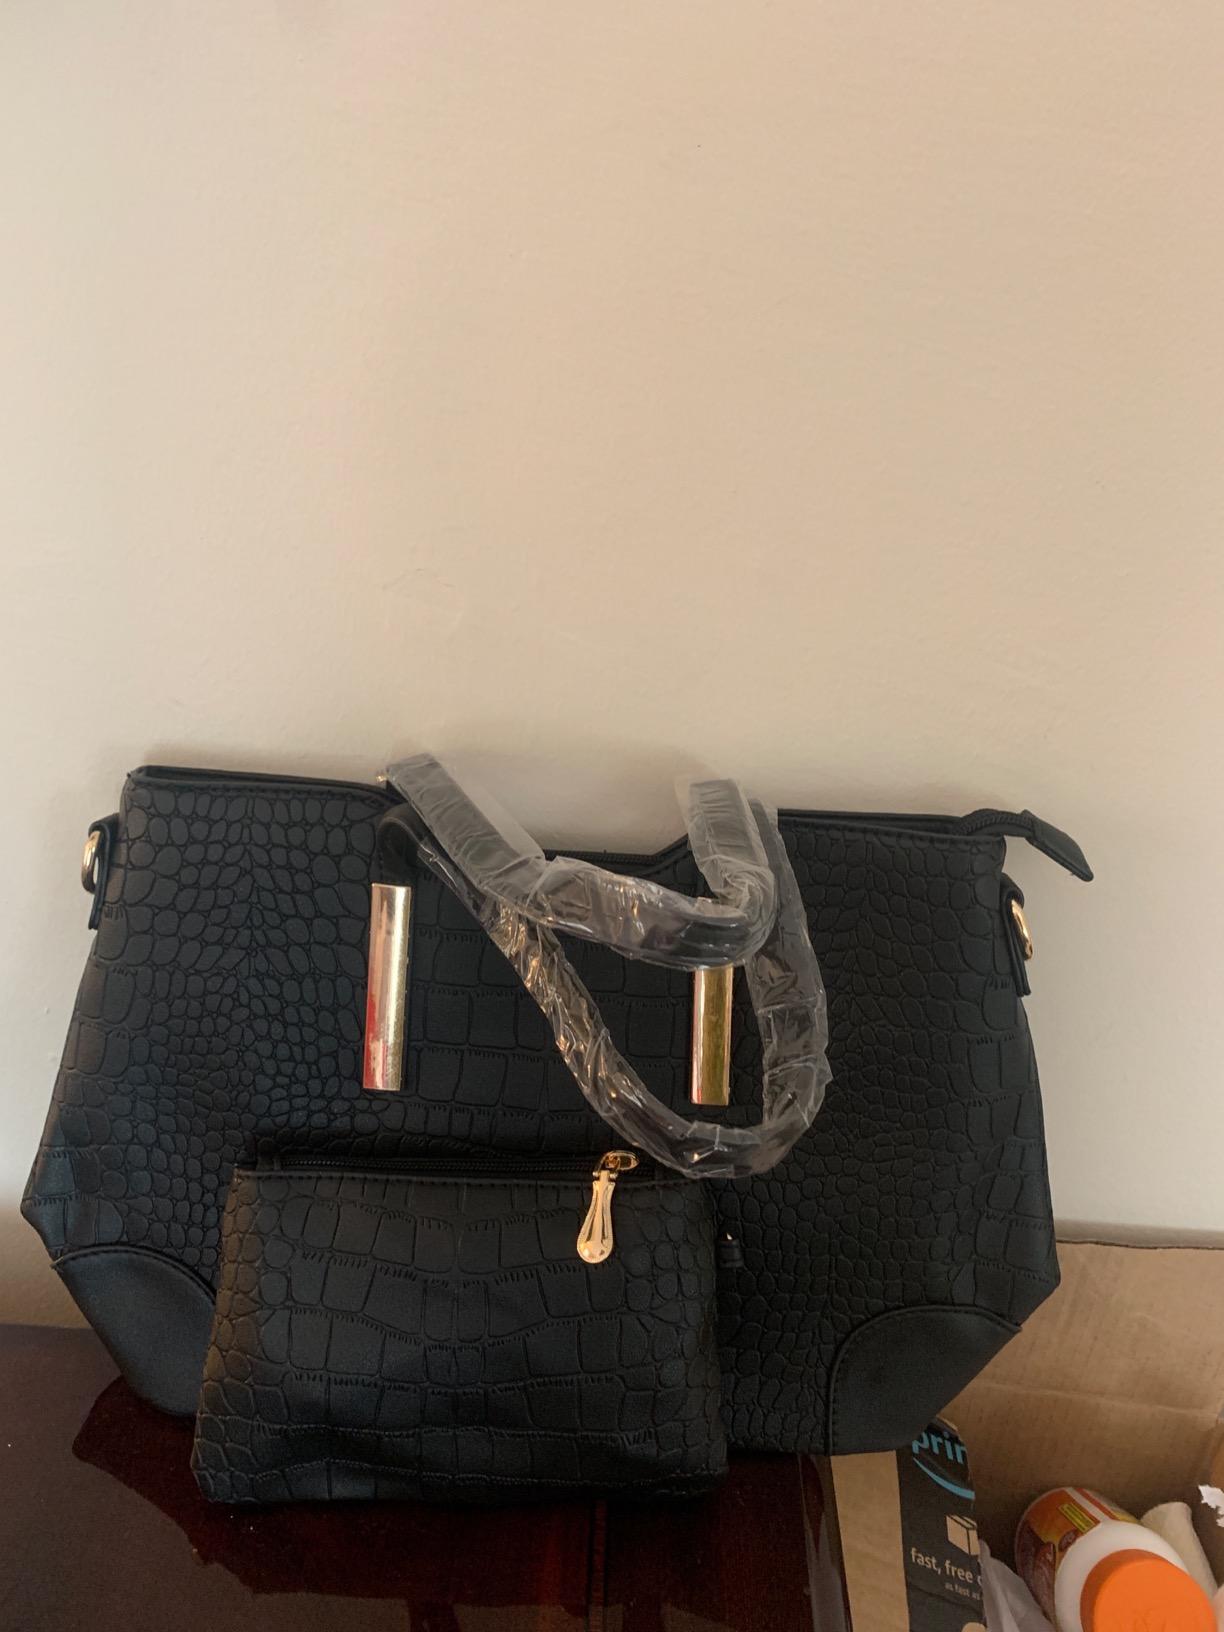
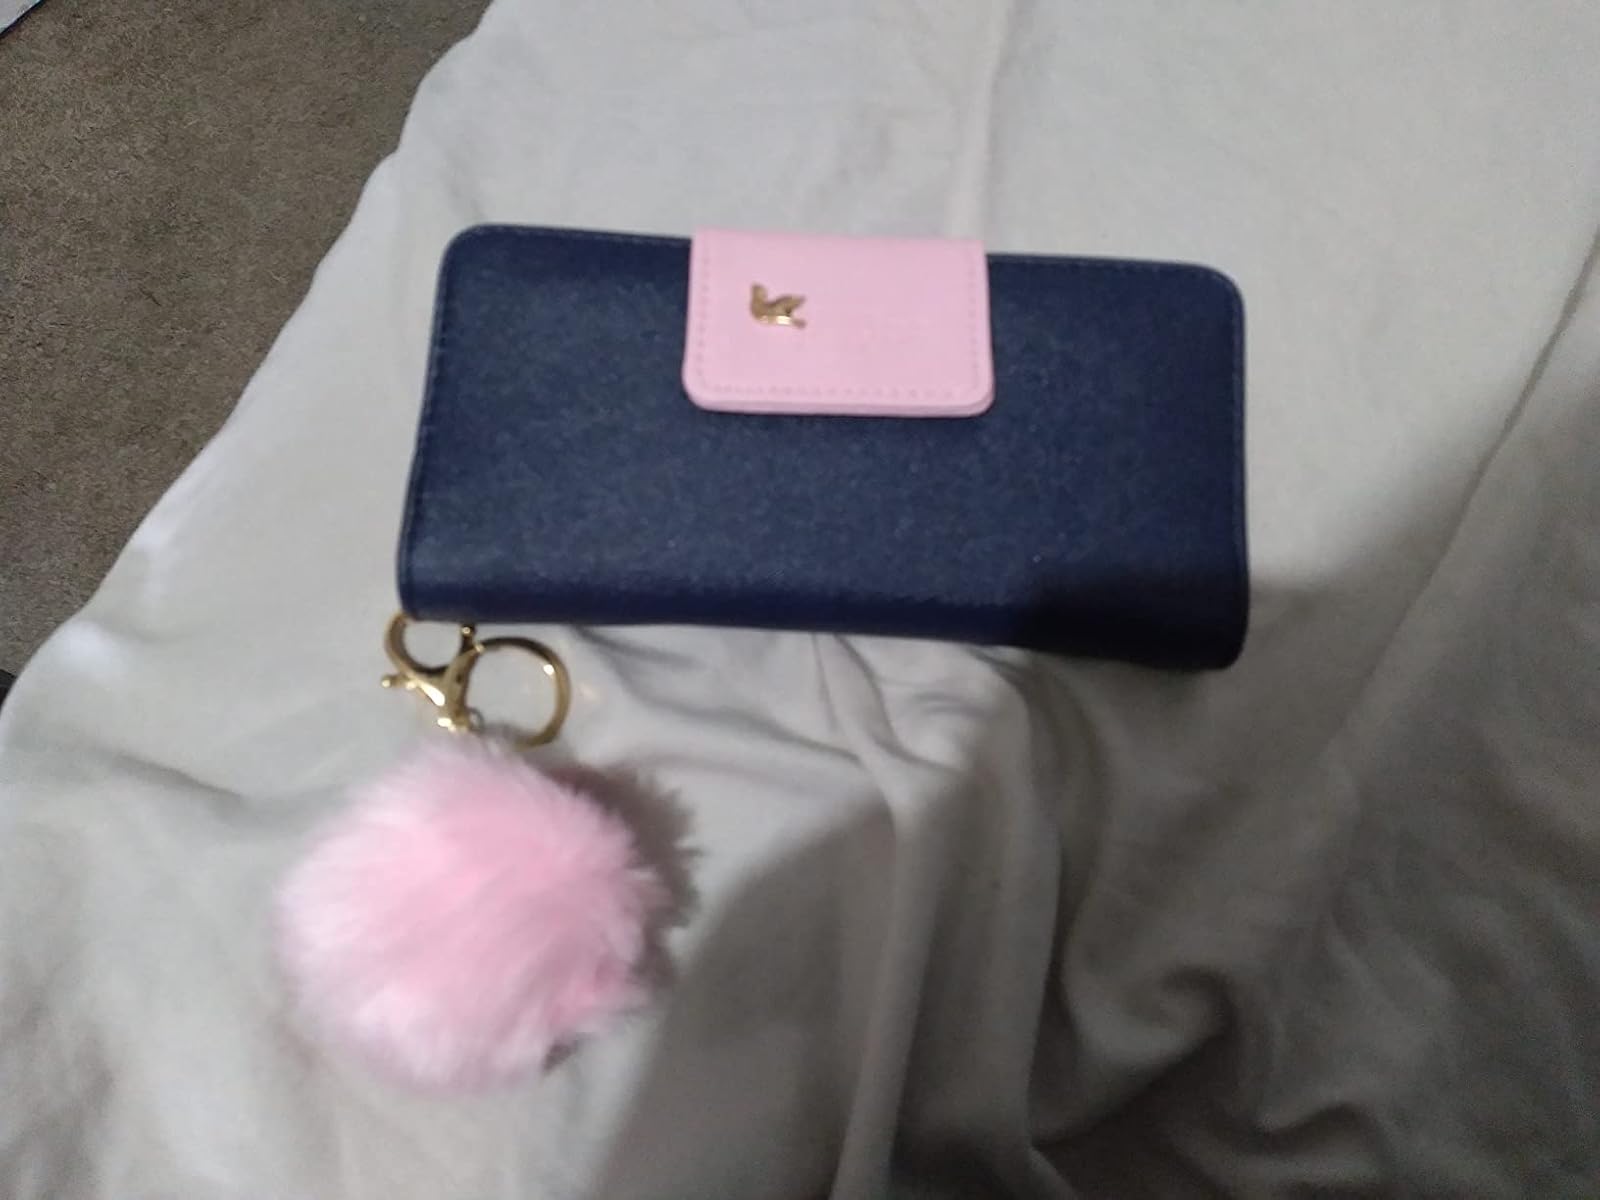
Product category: accessories_handbag
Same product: no